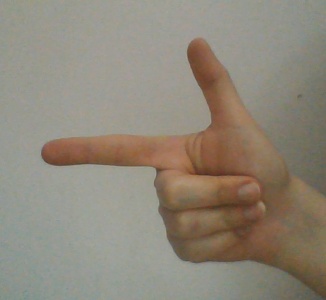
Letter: yaa